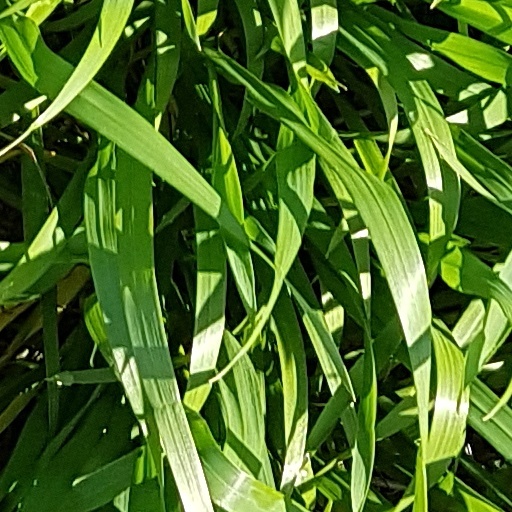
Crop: wheat